Sonia Singh (journalist)

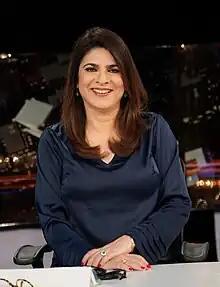
Sonia Singh in 2022

Sonia Singh (born 21 September 1970) is an Indian journalist who serves as the editorial director and president of the NDTV ethics committee. She also hosts ‘The NDTV Dialogues’, a show focusing on understanding on key issues and a look at potential solutions.